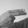
ASL letter: H